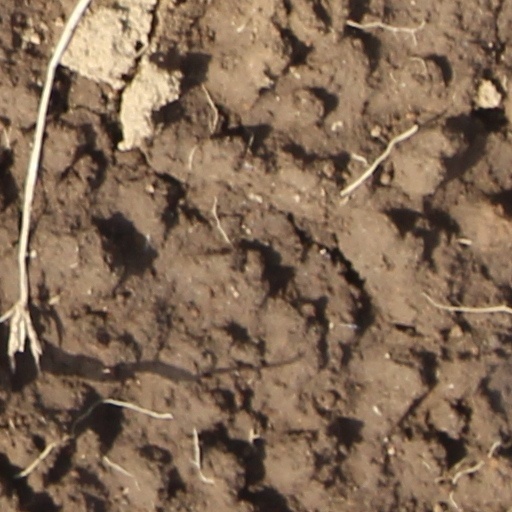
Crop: wheat